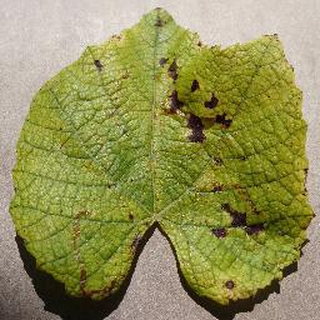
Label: grape_leaf_blight